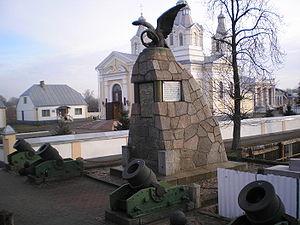
Alexandre Nikolaïevitch Berdiaev, né en 1778 à Letichiv dans la province de Podolsk, décédé en 1824 à Letichiv dans la province de Podolsk.